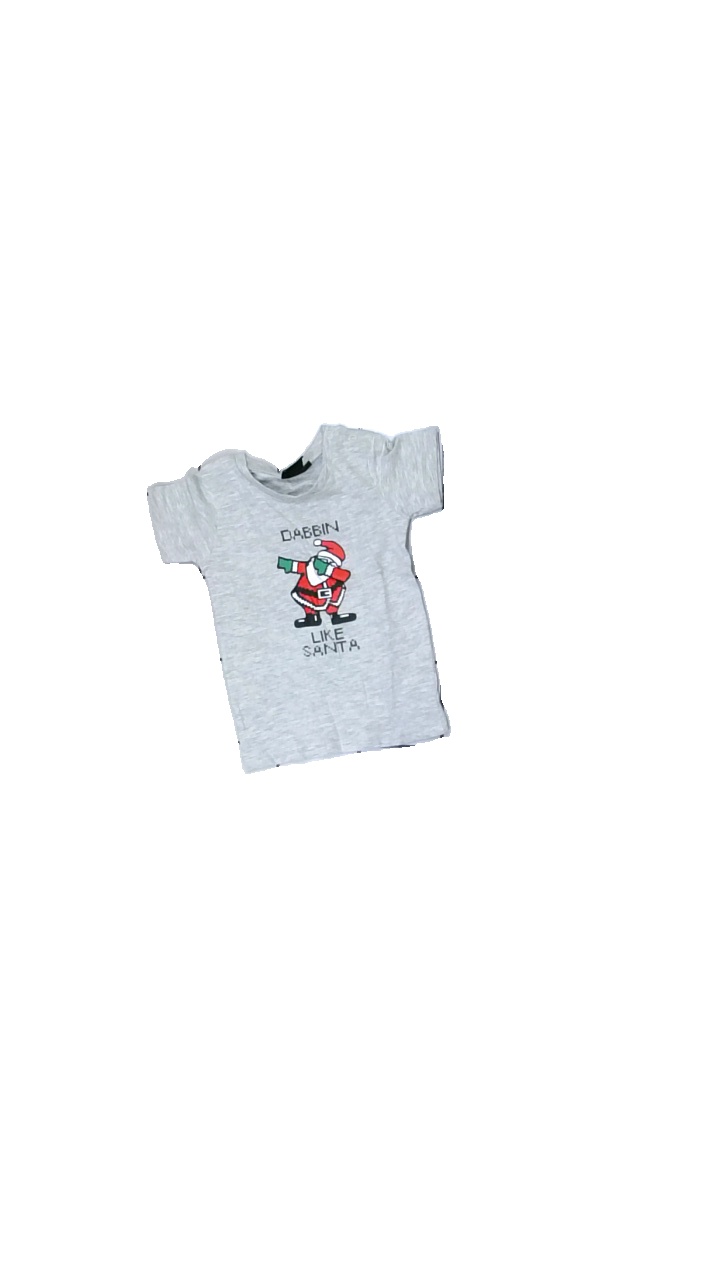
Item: T-shirt (Children)
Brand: Red & Blue
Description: grey t-shirt with print
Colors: Grey, White, Red, Multicolor
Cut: Regular
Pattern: Other
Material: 100% Cotton
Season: All
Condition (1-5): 5
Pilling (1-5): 5
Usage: Reuse
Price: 50-100